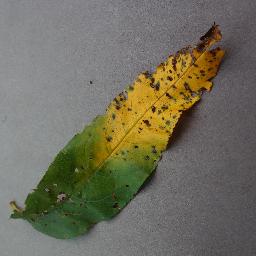
Label: Peach___Bacterial_spot